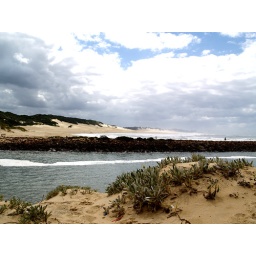
Looking over the Kowie river to the East beach and the endless sandunes.